James Cameron's Dark Angel

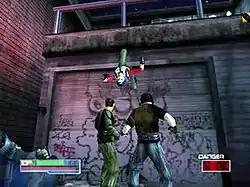
Max may kickflip off walls over enemies to evade or attack them from behind.

"Dark Angel" is a single-player beat 'em up game played from a third person view. Players take control of Max Guevara, a genetically-enhanced super soldier. Levels involve fighting enemies while following a fairly straightforward path to the level's exit. Max attacks enemies using various punches, kicks and throws, and can also utilize the environment to perform actions, such as kickflipping off a wall then attacking an enemy from behind. She can also perform moves like back flips and side twirls to evade enemies. Occasionally Max may have to interact with the environment to advance past a point, such as placing an explosive on a door, though what is required to progress through the level is clearly highlighted to the player. Max receives communications from Logan Cale, who offers his advice on how she may reach objectives. The game also presents 'stealth mode' sequences during some levels. In stealth mode, Max can distract enemies by making noise or perform stealth kills by sneaking up on them. If Max is spotted during stealth mode, a timer is activated and additional enemies begin to appear. If she has not reached the exit or killed the enemies when the timer has run out, the level must be restarted. Boss enemies are present in some levels.